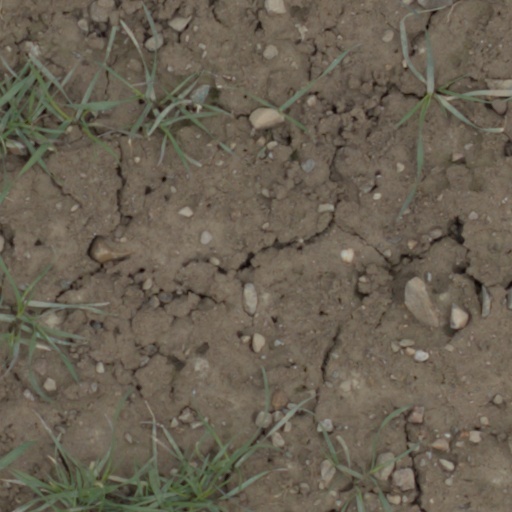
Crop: wheat